On the Eve

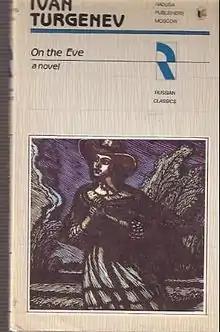

On the Eve ("Nakanune") is the third novel by Russian writer Ivan Turgenev. It has elements of social comedy but fell foul of radical critics who advocated the need of more overt reform.